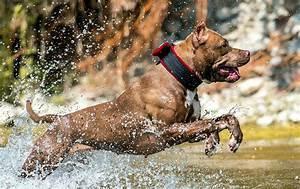
dog